Apollo VP3

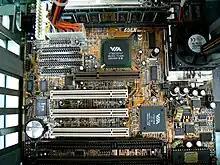
Zida Tomato 5DLX motherboard with VIA VP3 chipset (512 KB SRAM, 2 DIMM-s, 2 SIMM-s, 1 AGP, 3 PCI, 2 ISA )

Apollo VP3 supports 32 bits Socket 7 CPU-s, like Pentium, Pentium MMX, AMD K5, AMD K6, Cyrix 6x86, WinChip C2 and C6 CPU-s. It uses VT82C597 (or VT82C597AT for Baby AT and ATX motherboards) northbridge controller chip and AC97 compliant VT82C586B southbridge chip with ACPI power management system.